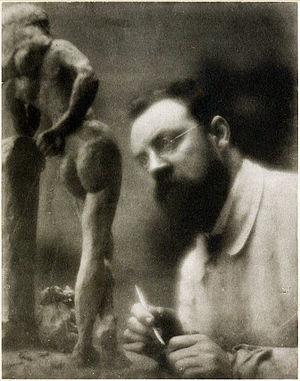
1954 est une année commune commençant un vendredi.